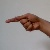
The image shows a hand gesture representing the letter 'G' in Indian Sign Language.